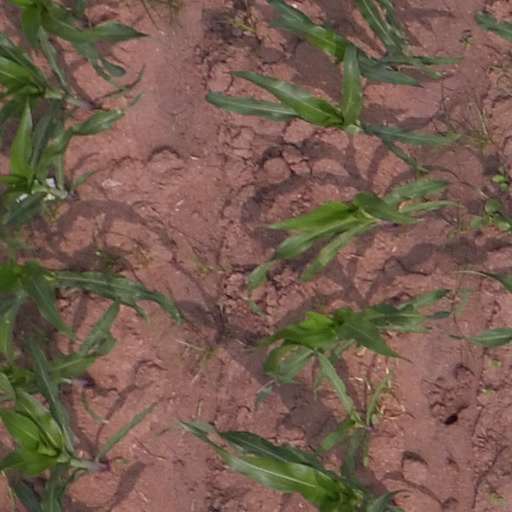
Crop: maize; corn